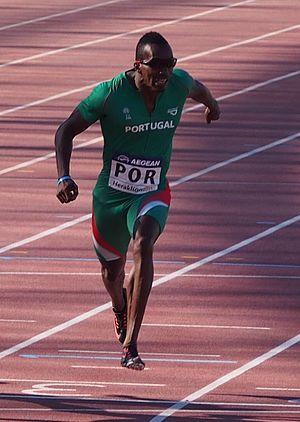
Yazaldes Valdemar Nascimento Alfonso est un athlète portugais d'origine santoméenne, spécialiste du sprint.